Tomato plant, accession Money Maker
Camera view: vertical (180 deg); turntable rotation: 0 degrees
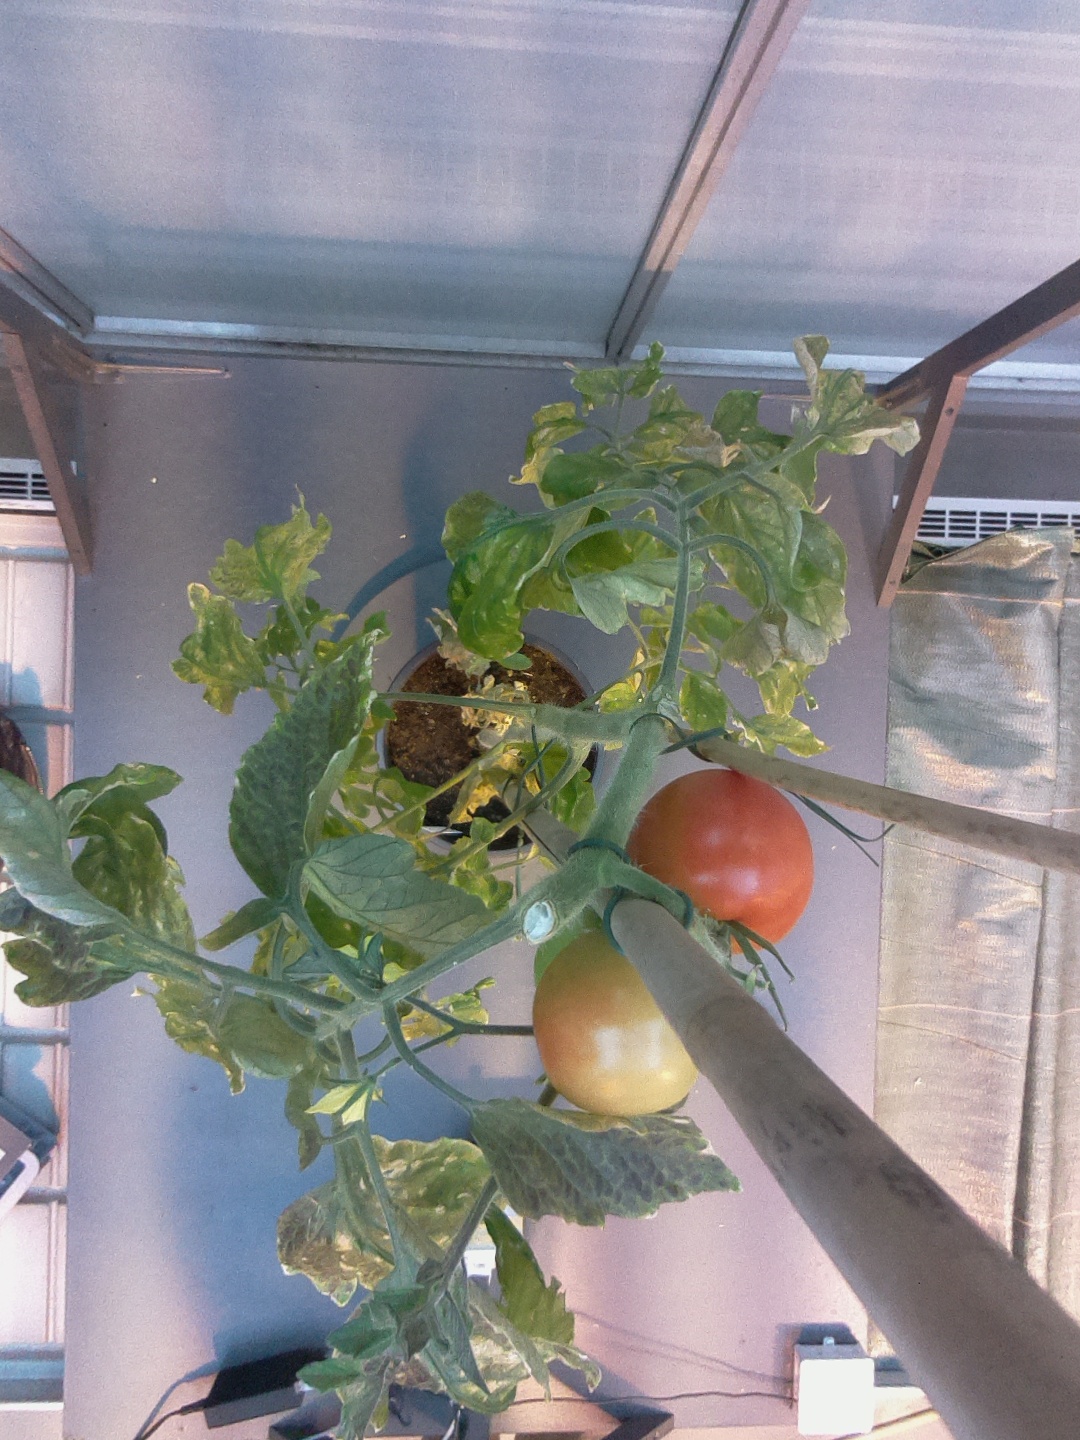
BBCH growth stage 80: fruits start showing typical ripe color (orange -> red)